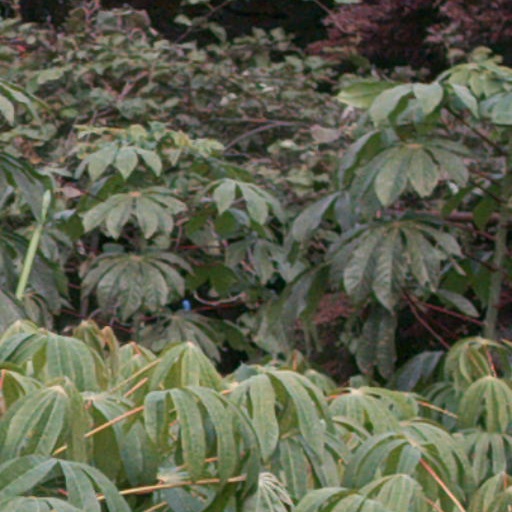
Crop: cassava